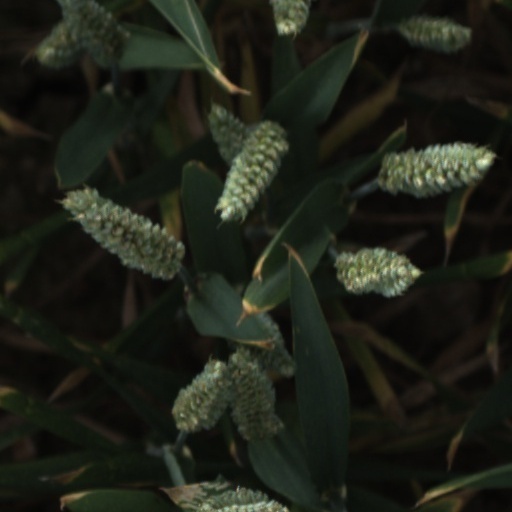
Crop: wheat